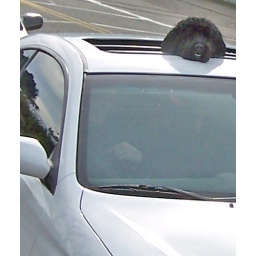
dog in car